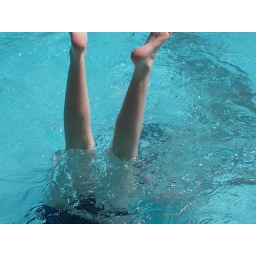
The girls in the water